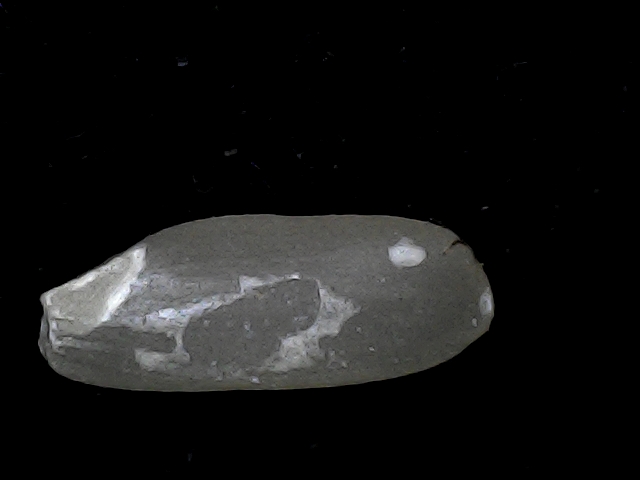
Rice variety: BD95